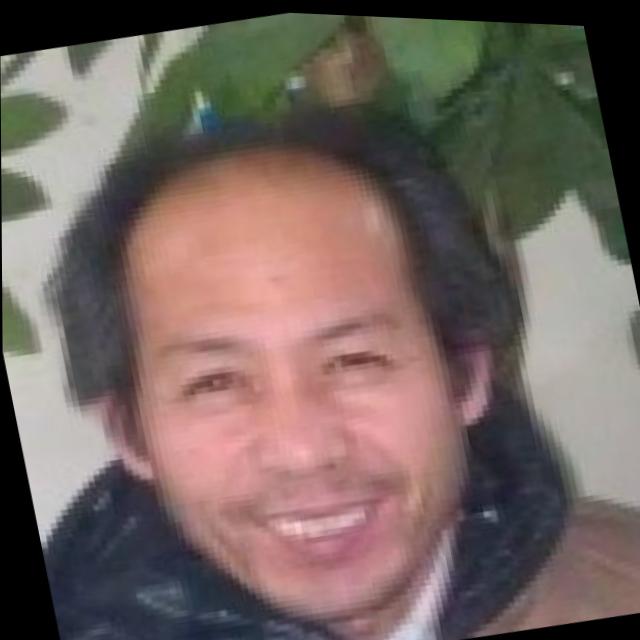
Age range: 45-64